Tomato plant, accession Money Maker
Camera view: bottom (45 deg); turntable rotation: 150 degrees
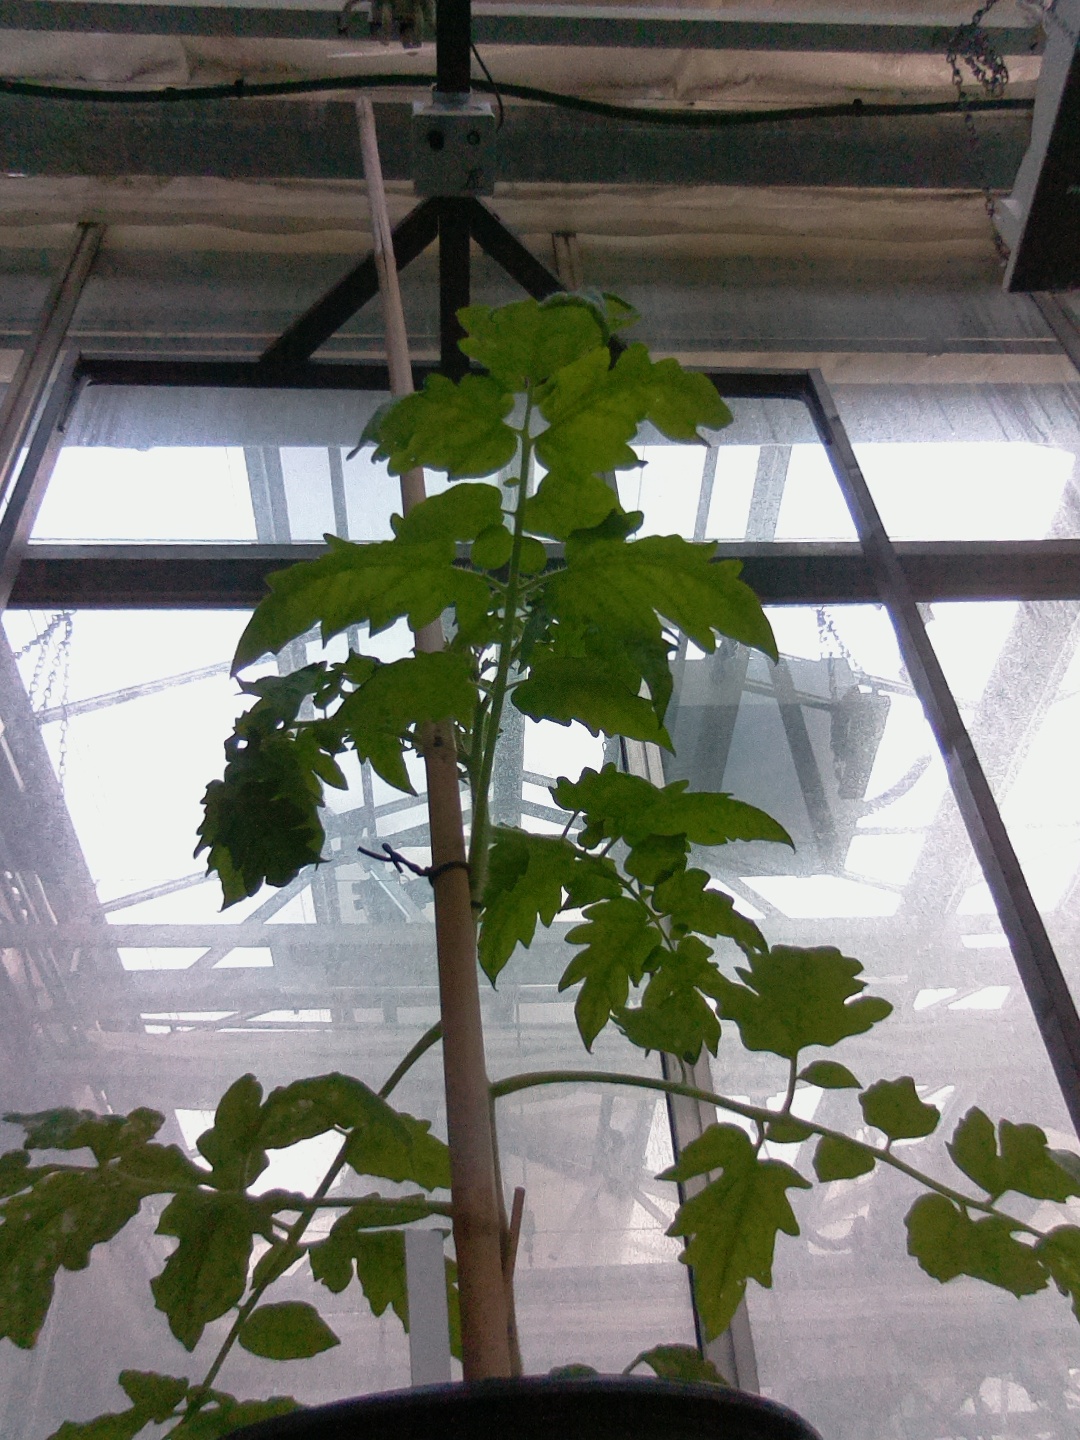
BBCH growth stage 14: 8 of true leaves visible